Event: Nepal Earthquake
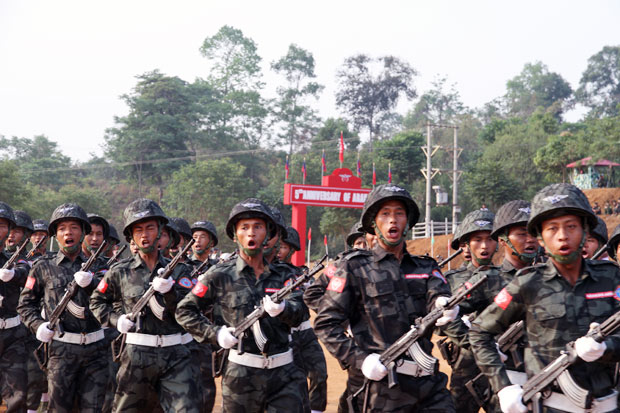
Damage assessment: no_damage